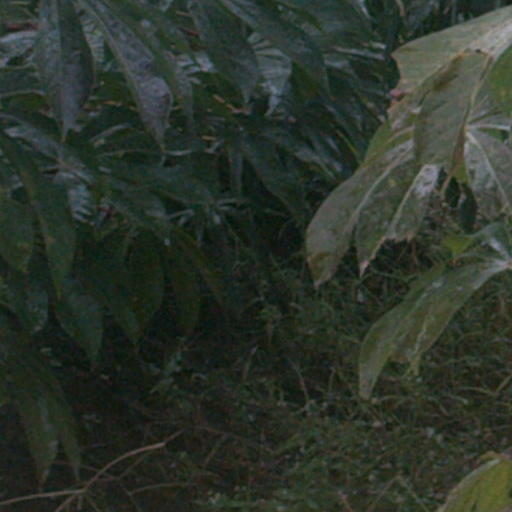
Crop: cassava